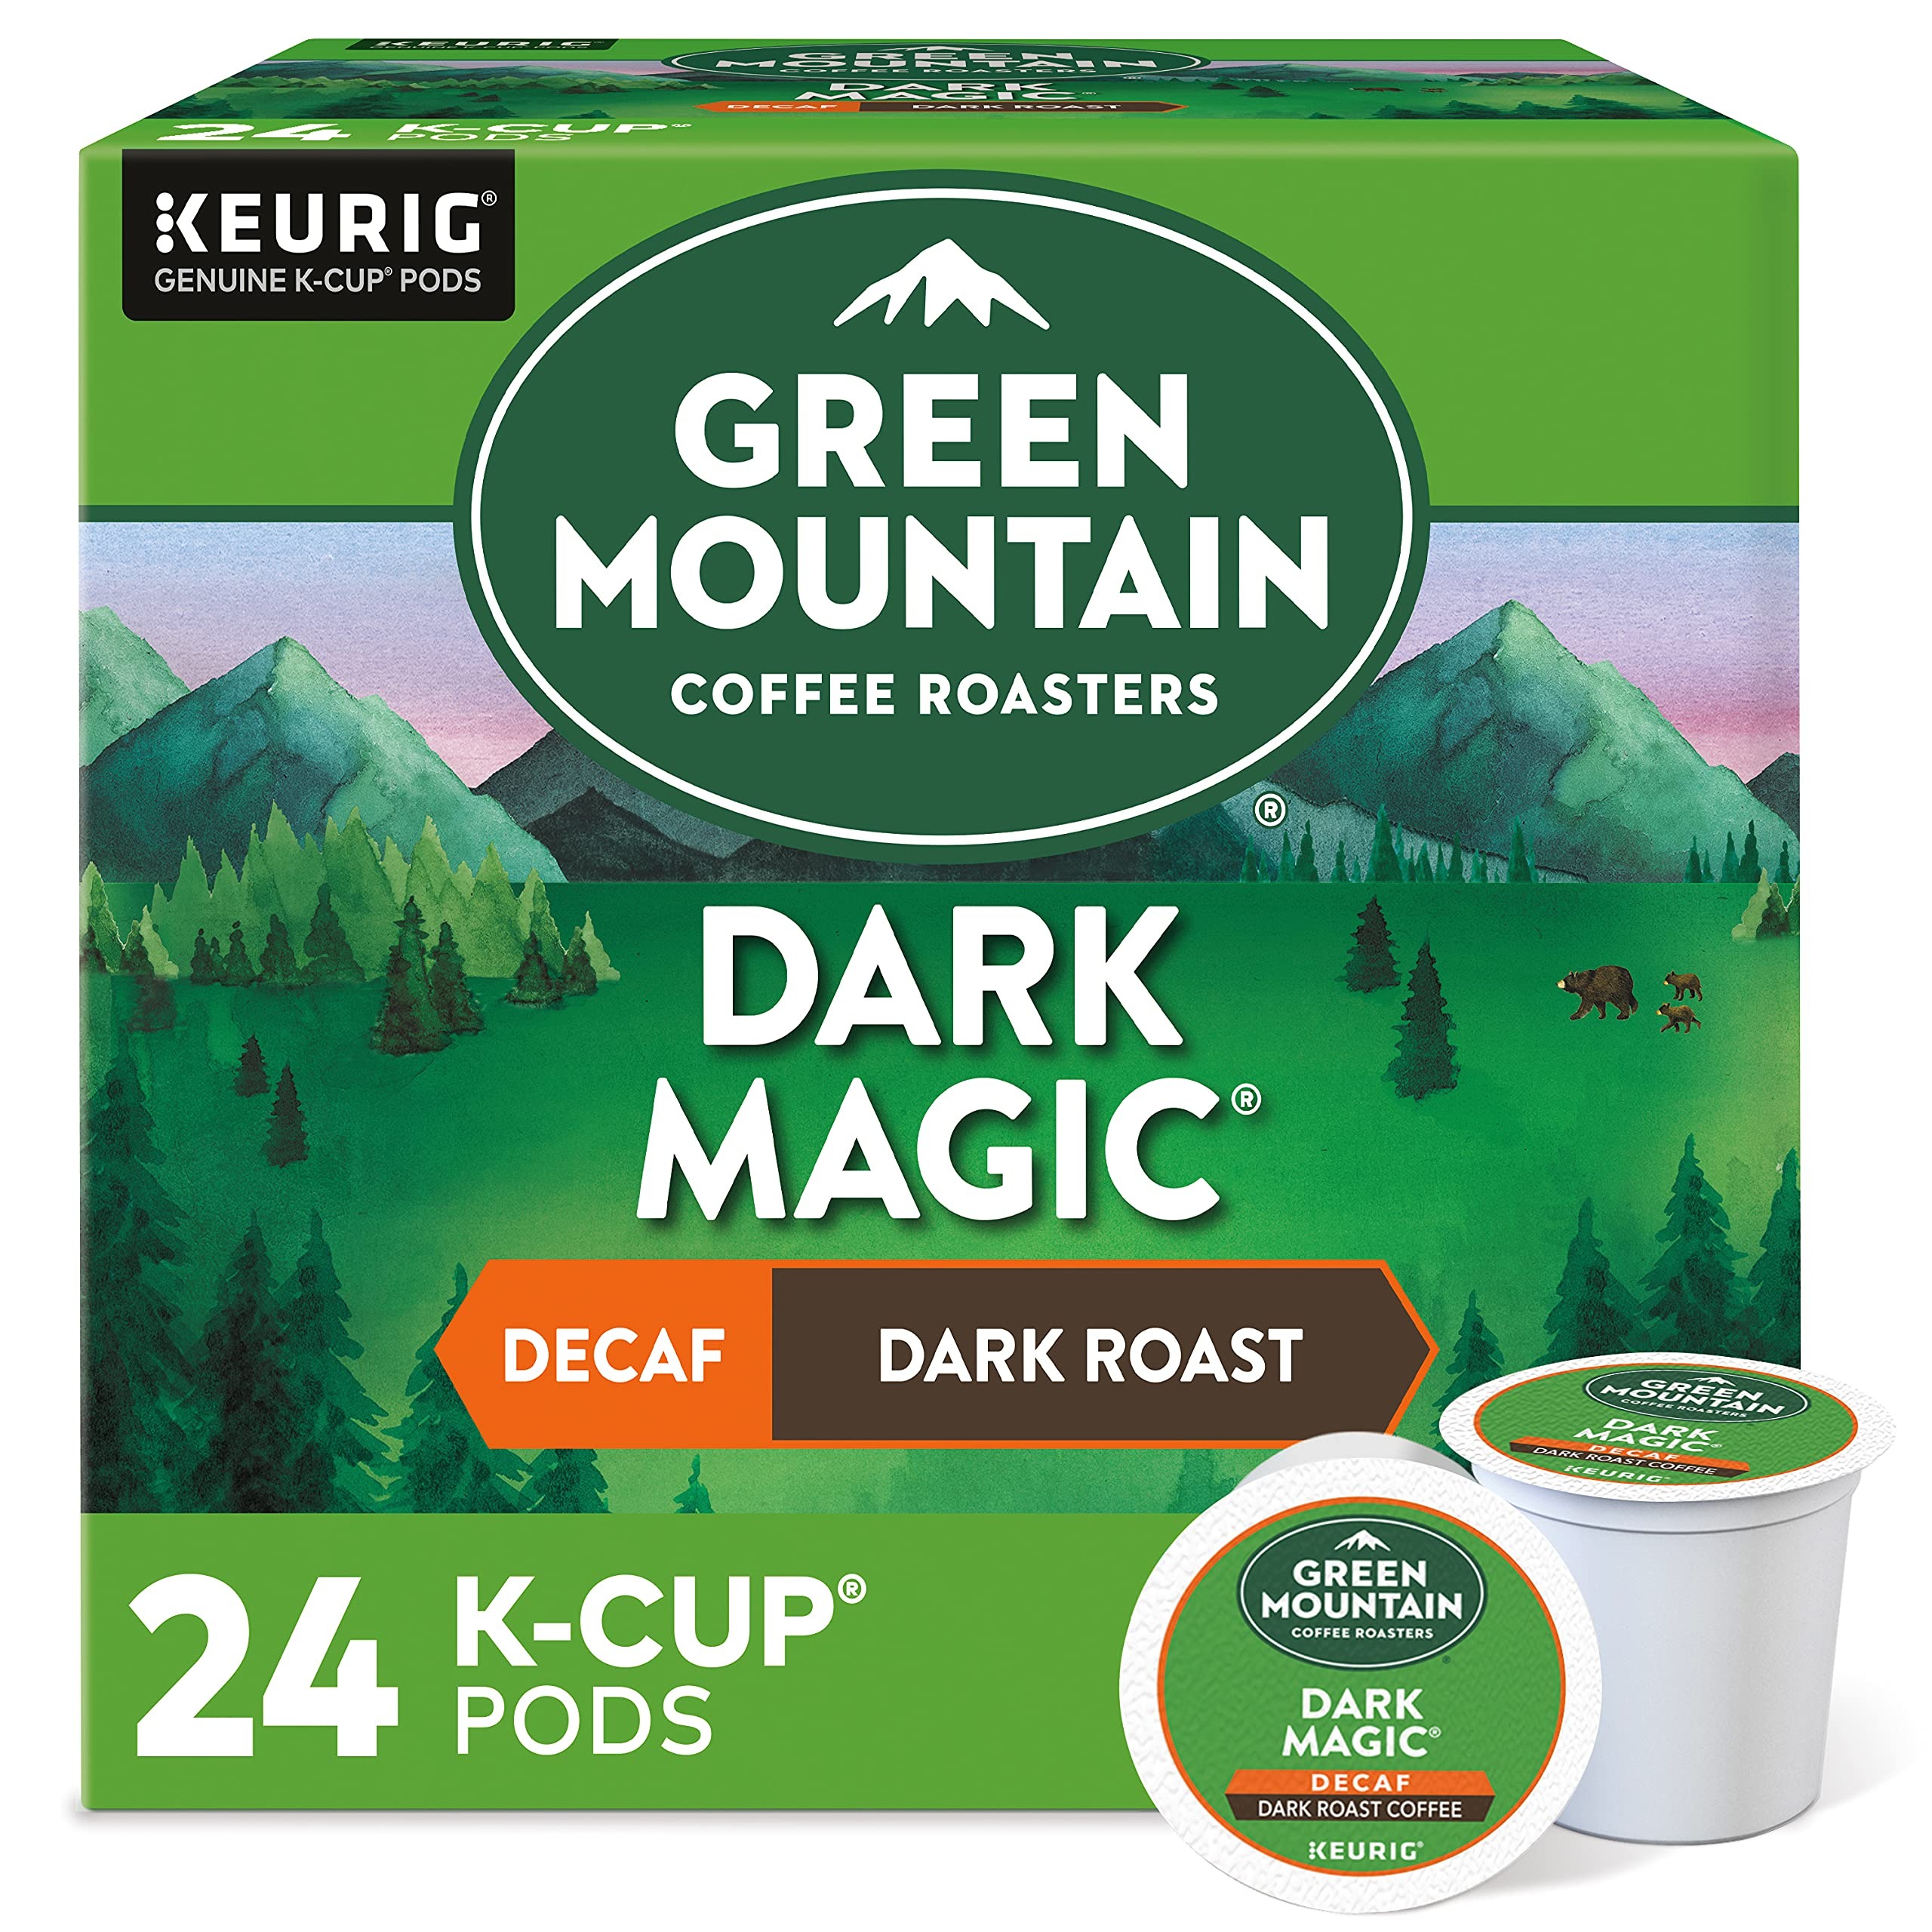
Item Name: Green Mountain Coffee Dark Magic Extra Bold K-Cups 96ct
Bullet Point: Made in UNITED STATES
Product Description: Dark Magic Decaf Extra Bold Coffee K-Cups, 96/cartonK-Cups for the Keurig system.
Value: 96.0
Unit: Count

Price: 16.9